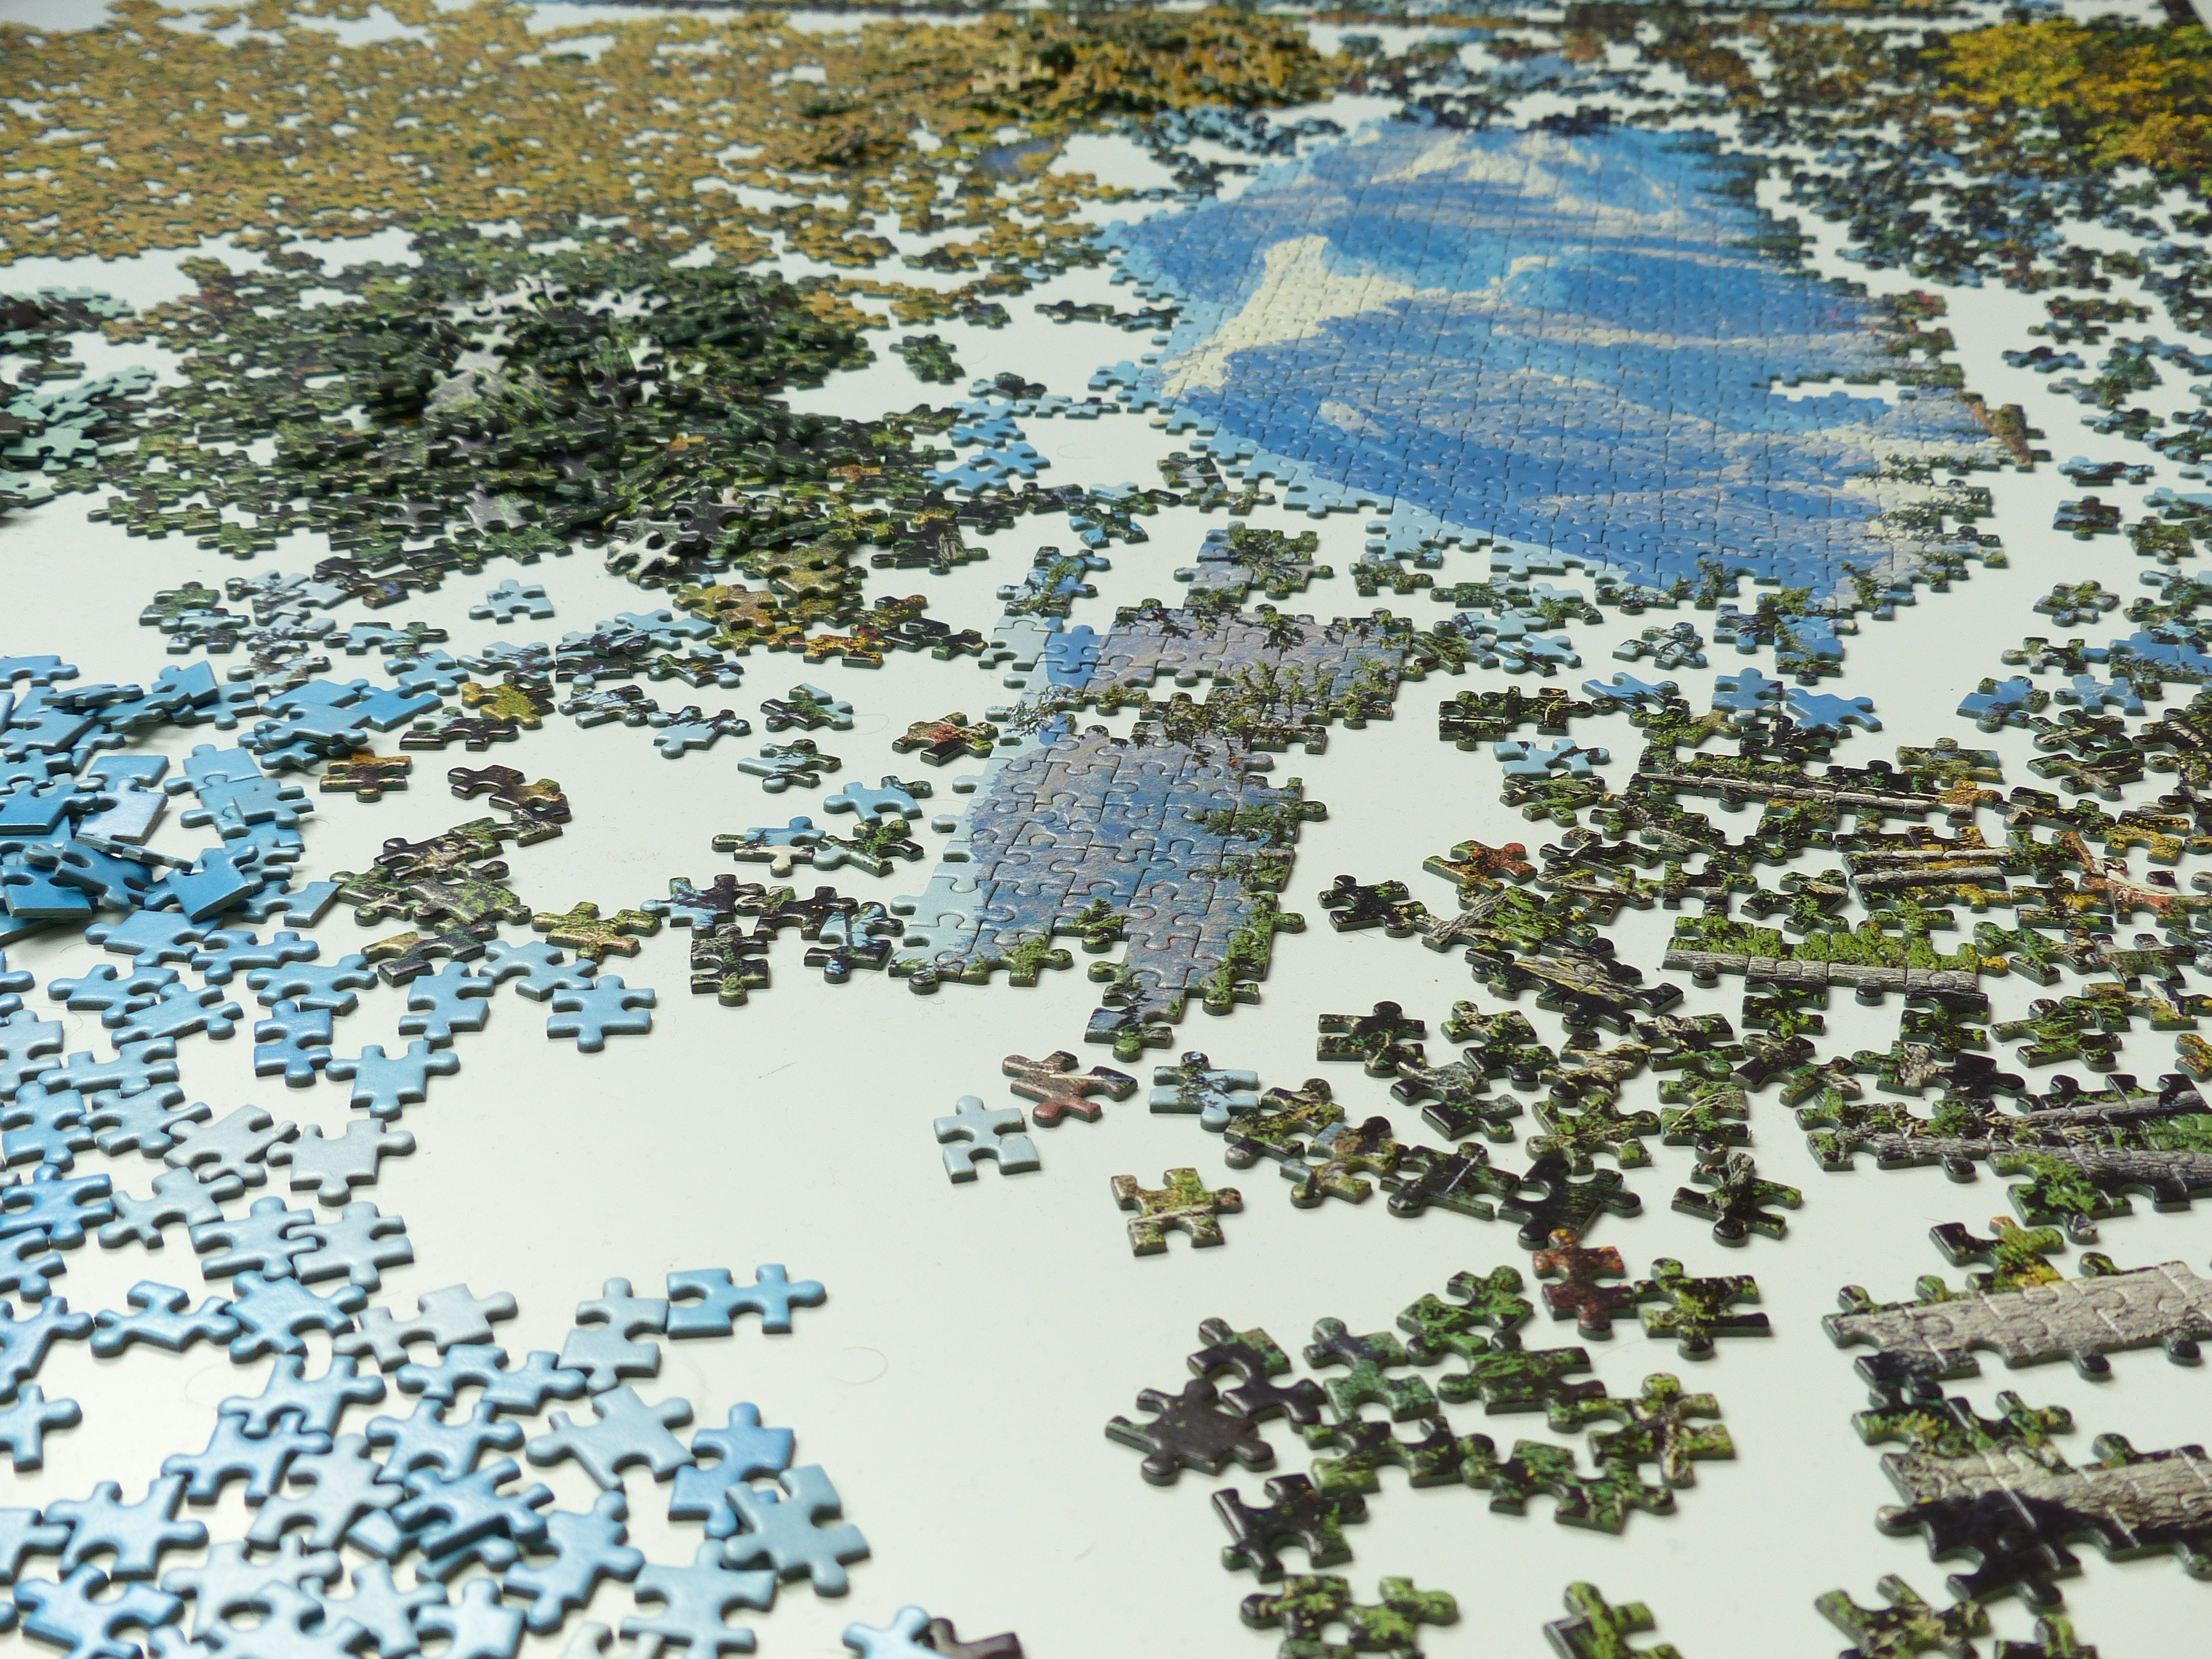
tree, play, leaf, flower, leisure, skill, fun, build, image, puzzle, patience, ecosystem, share, hobby, difficult, particles, tinker, tricky, puzzle piece, aerial photography, biome, leisure activity